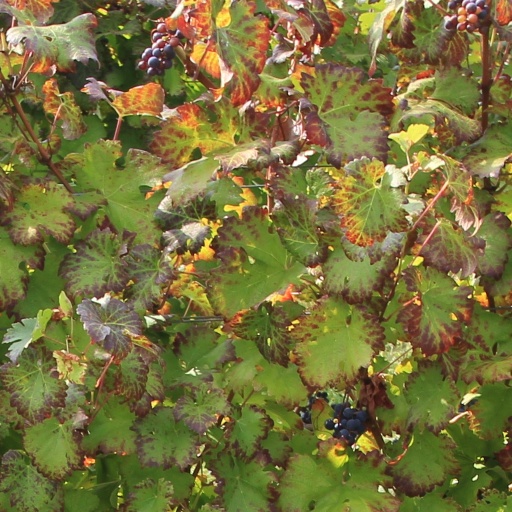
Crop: grape